Fiano Romano

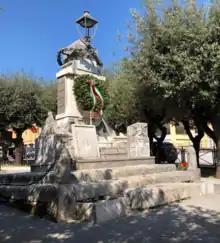

It is a monument dedicated to the citizens of Fiano Romano, military and civilians, who fell in the two World Wars. Located just outside the medieval village in the "Parco delle Rimembranze", it is a travertine pillar which appears, in the front part, in the shape of an altar with a bronze laurel wreath at the top, at the bottom a festoon also in bronze and at its sides two lion protomes and weapons, also in bronze. In the rear part there is the coat of arms of the Municipality of Fiano Romano and below is the basin of a small fountain. In the center of the pillar are engraved the names of the citizens who fell in the First World War, while on the two tombstones, added later, placed in front and on the sides of the pillar, those of the fallen and missing in the Second World War . The monument was designed and built between 1919 and 1924 by the architect Edgardo Negri and the sculptor Enrico Brai, whose names are engraved on it.